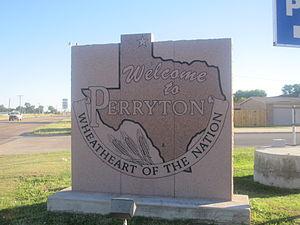
La ville américaine de Perryton est le siège du comté d'Ochiltree, dans l’État du Texas. Lors du recensement de 2010, elle comptait 8 802 habitants.